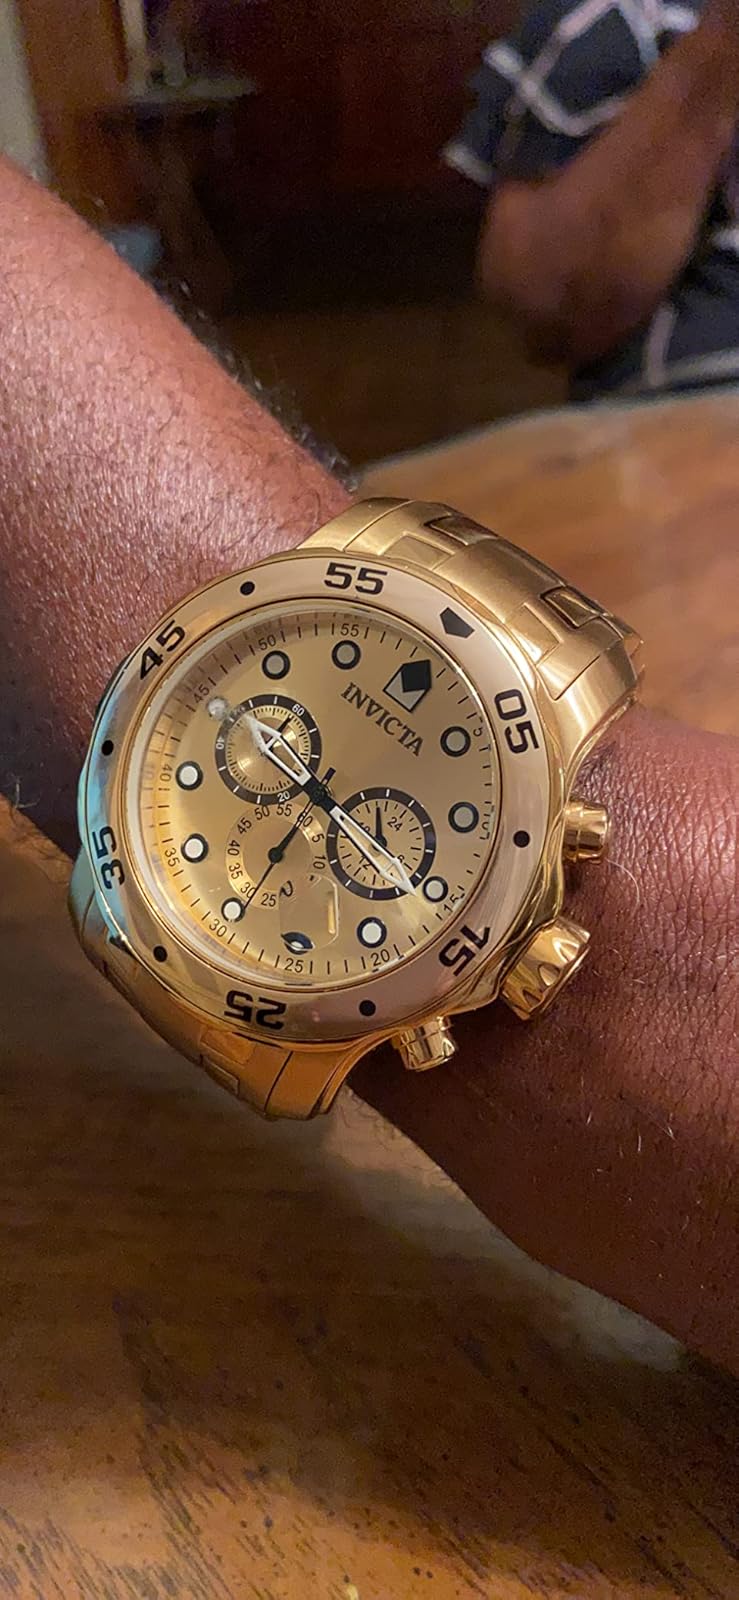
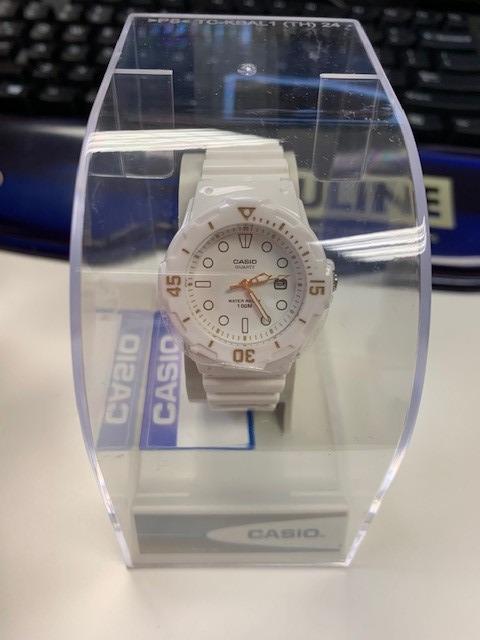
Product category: accessories_watch
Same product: no